Jan Kromkamp

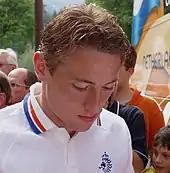
Kromkamp in 2006

Kromkamp was first called up by the Dutch national team under coach Marco van Basten. He won his first cap on 18 August 2004 in a 2–2 draw in a friendly against Sweden and in the following year he established himself as the first-choice right-back.